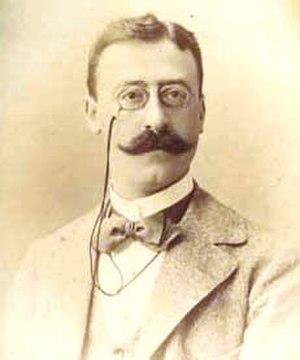
Jacques Mieses est un joueur d'échecs allemand et juif puis britannique. En 1950, la fédération internationale lui décerna le titre de grand maître international des échecs.